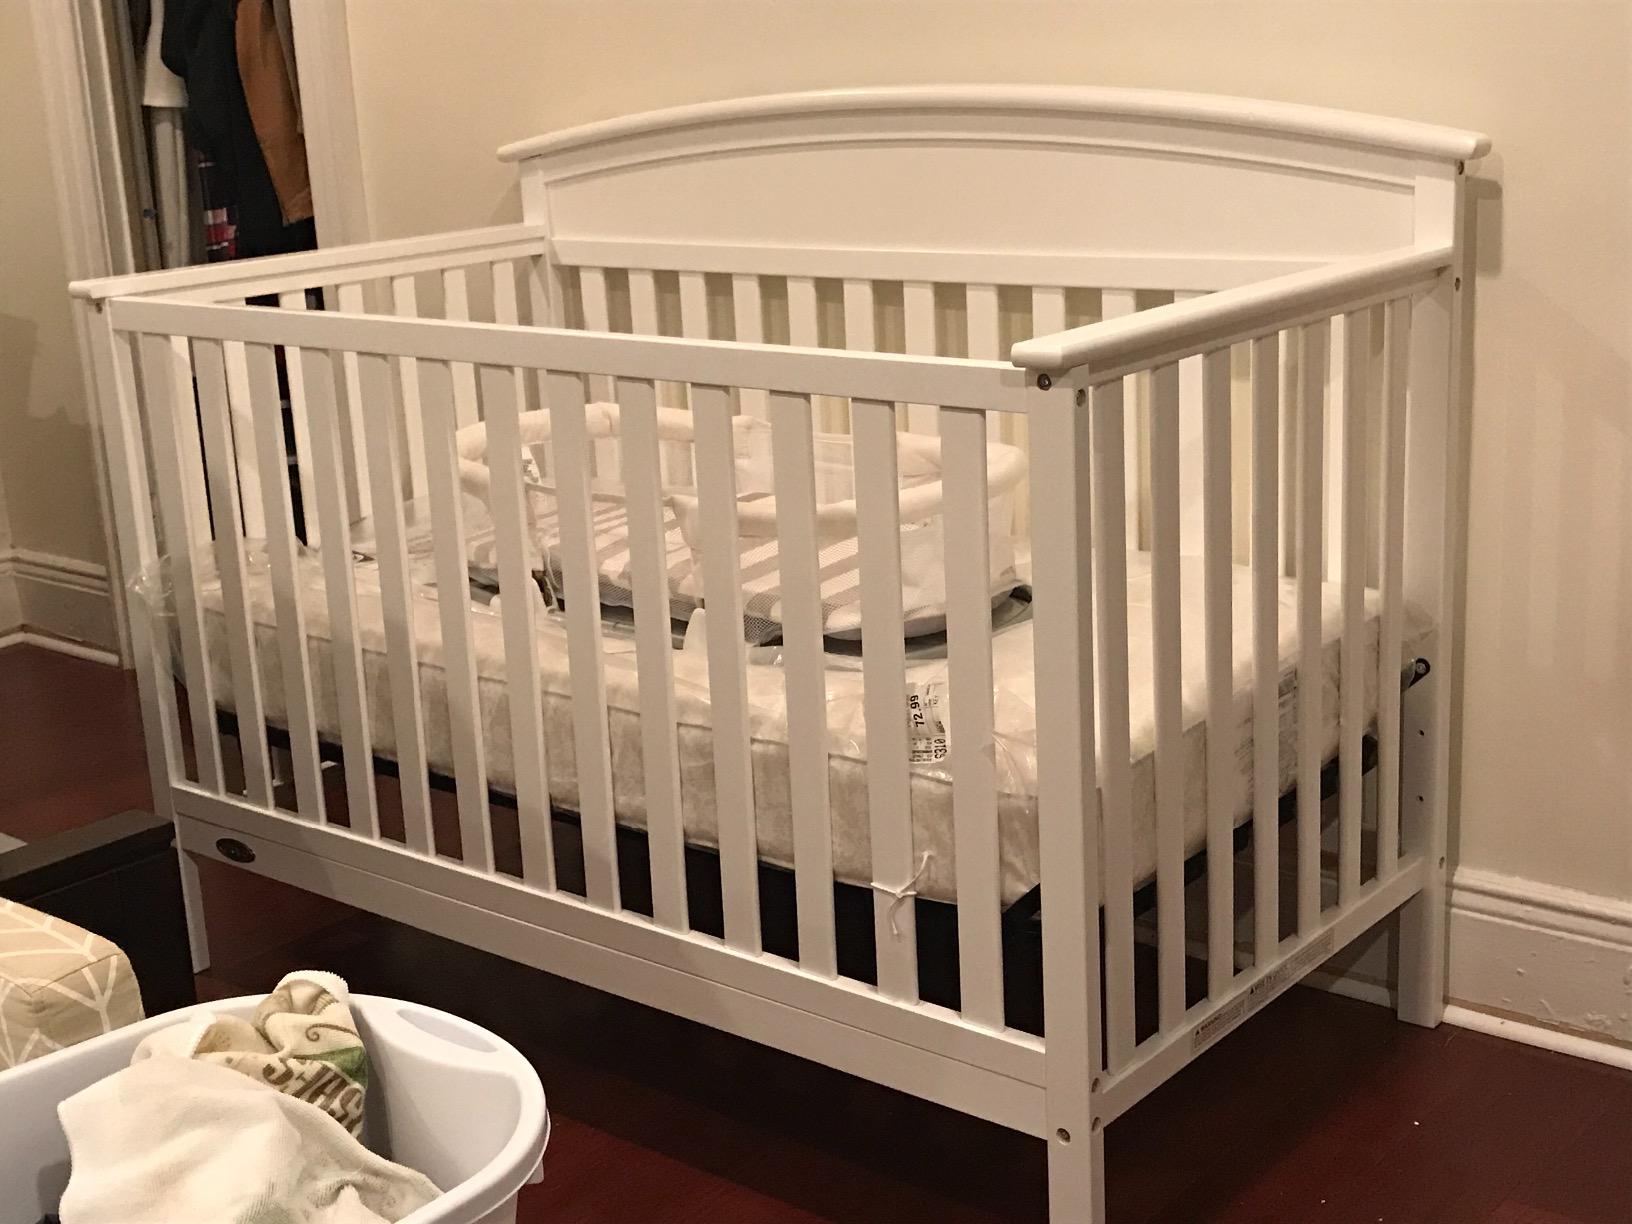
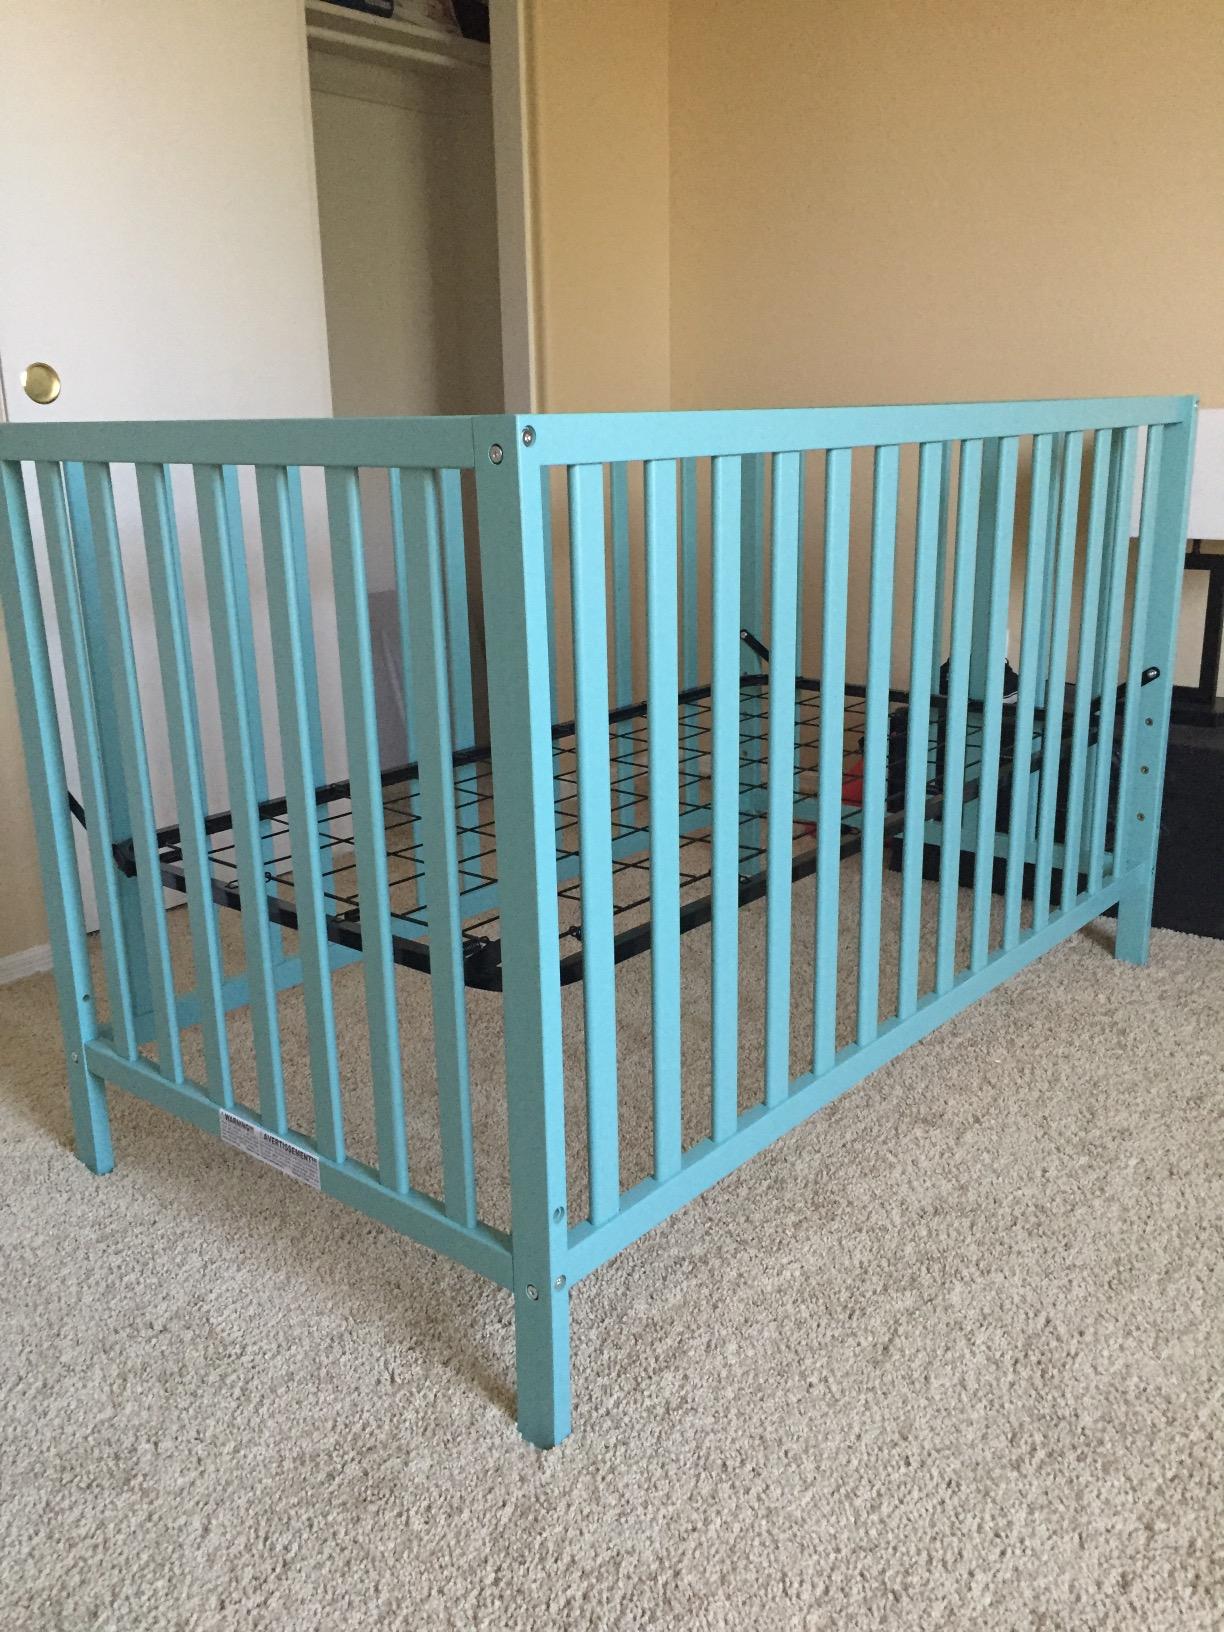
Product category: products_crib
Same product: no